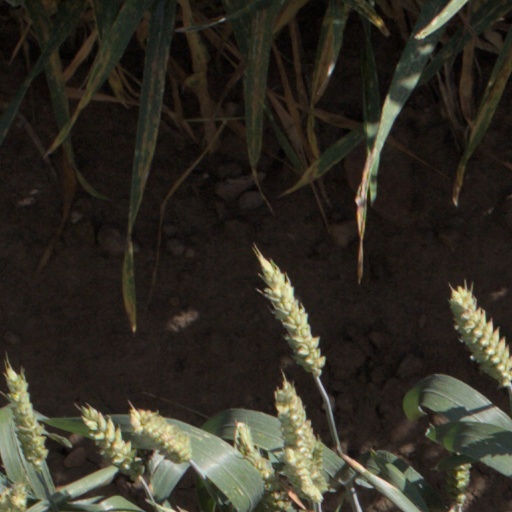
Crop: wheat